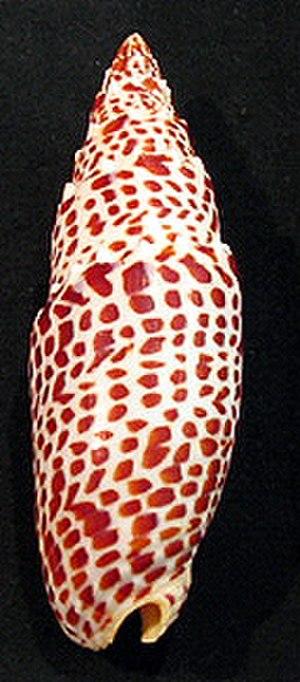
Les Neogastropoda forment un ordre de mollusques appartenant à la classe des gastéropodes prosobranches.